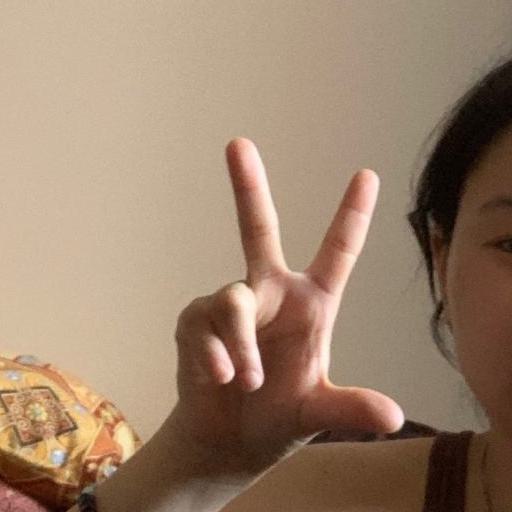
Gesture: three2